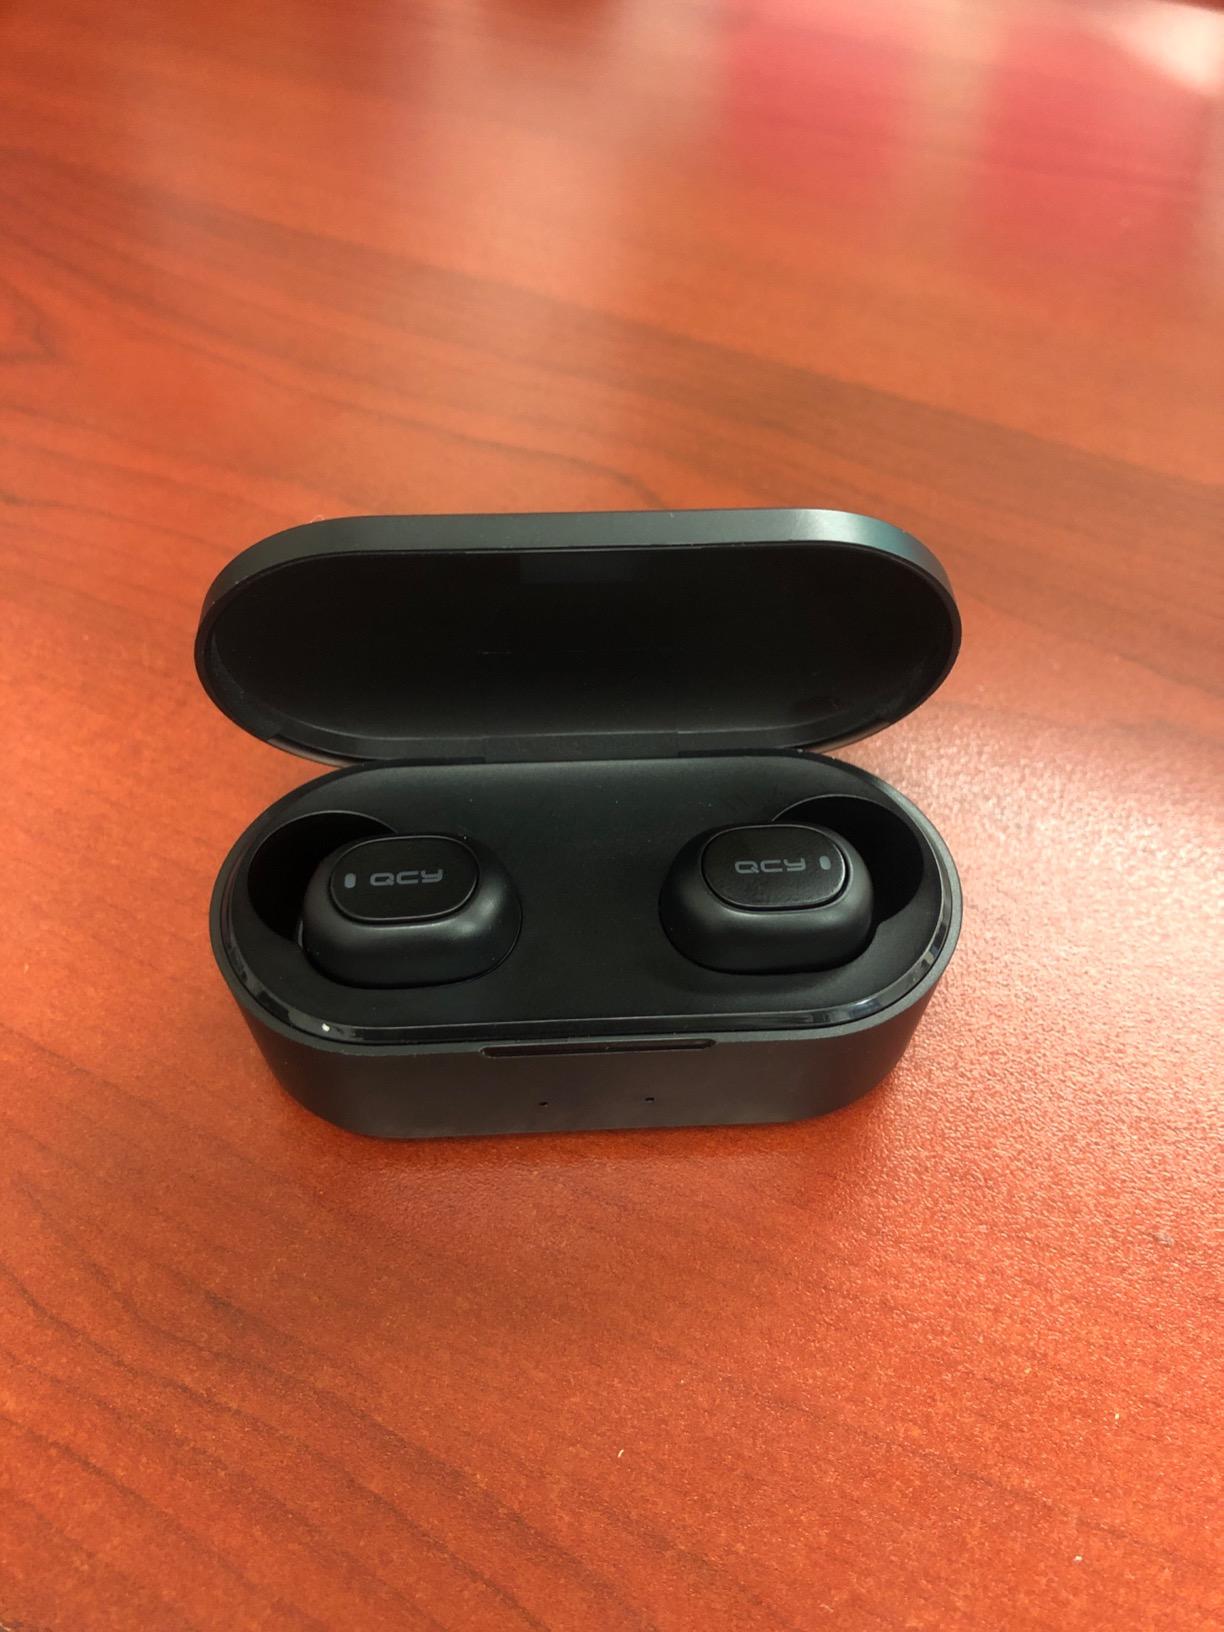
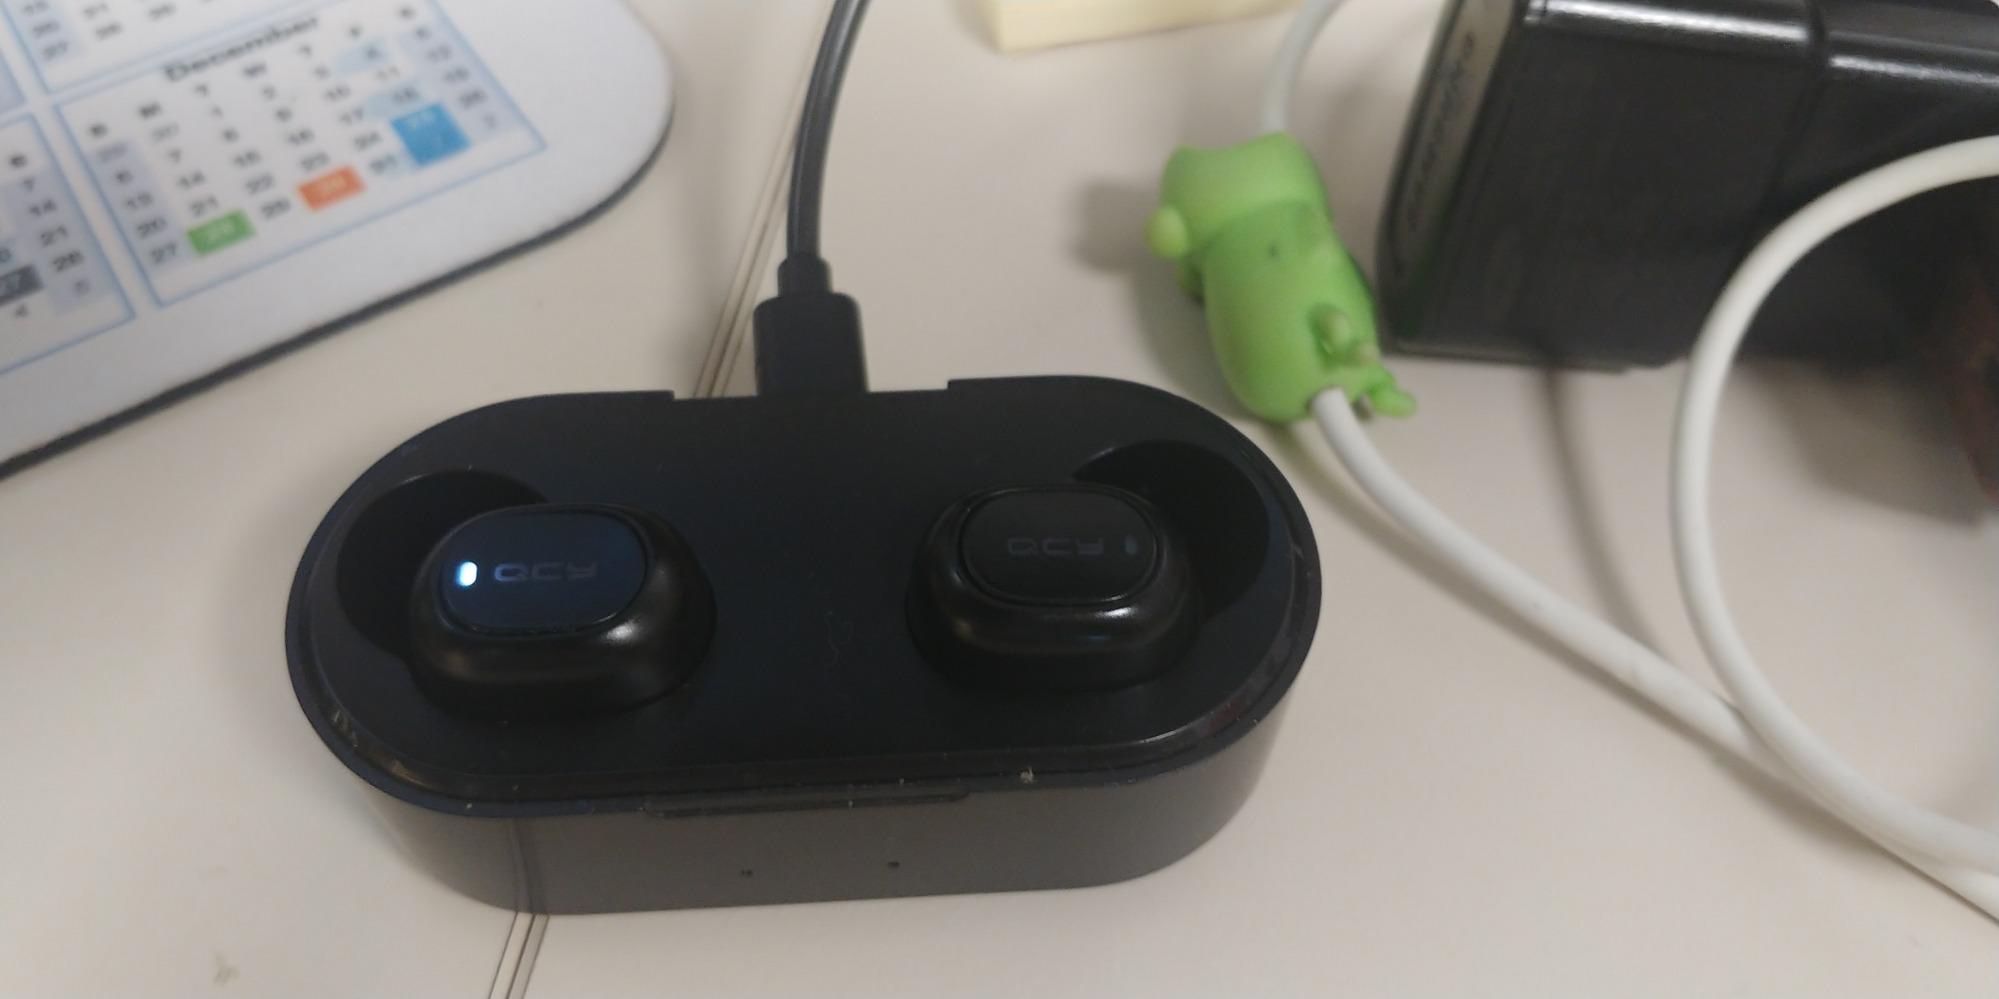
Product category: earbuds
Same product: yes